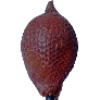
Label: Salak 1